John Sempill, 1st Lord Sempill

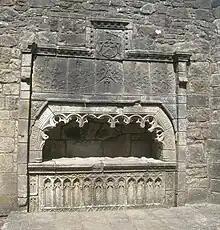
Tomb of Lord John Sempill and wife.

John Sempill was the founder of Castle Semple Collegiate Church near Lochwinnoch. He was created Lord Sempill in the Peerage of Scotland around 1489. Lord Sempill's father, Sir Thomas had been killed fighting for James III of Scotland at the battle of Sauchieburn. John built another chapel at Southannan in West Kilbride parish.